Santa Maria ai Monti

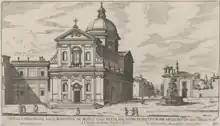
View of the church in the 17th century (Giovanni Battista Falda, c.1667–69)

Situated on the sloping terrain above the ancient forums of Rome, near the present Via Cavour, by the 14th century, a convent associated with the Clarissan order was located at or near the site. When these nuns abandoned the site to move to San Lorenzo in Panisperna, a frescoed 15th-century image of the "Virgin and child with Saints Lawrence and Stephen" was uncovered at their former monastery in 1580. Soon the icon was celebrated as miraculous, and became an object of popular veneration, and led Pope Gregory XIII to sponsor the construction of this church. The icon still is displayed over the high altar. A copy is taken in procession through the streets on 26 April each year.